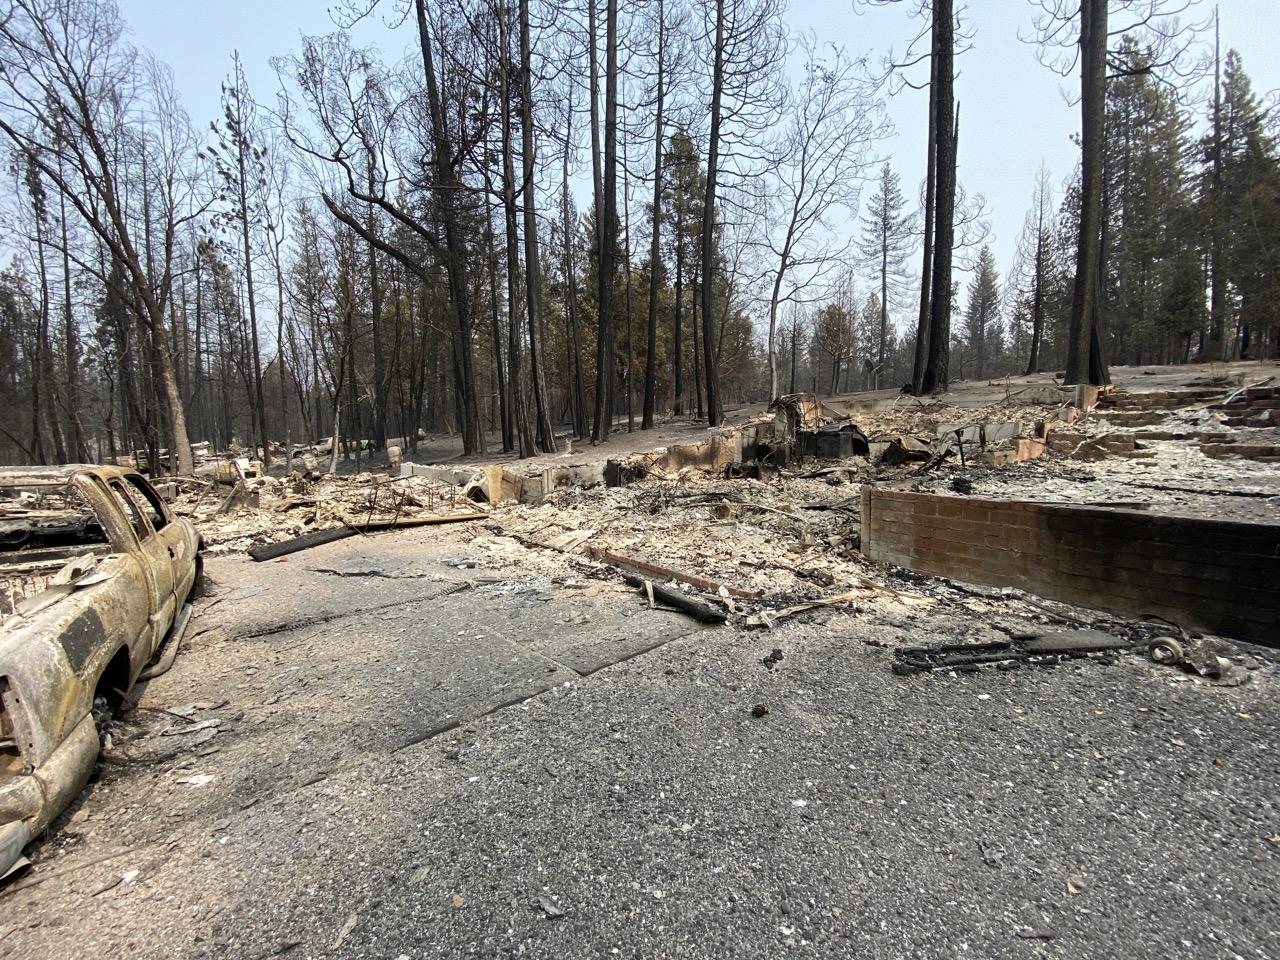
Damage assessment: destroyed